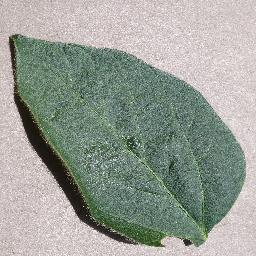
Label: Soybean___healthy